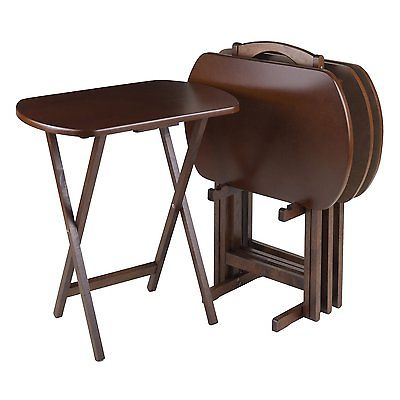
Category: table